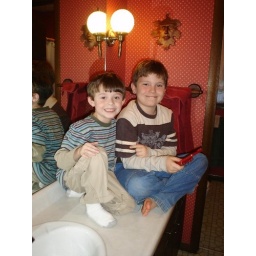
boys in bathroom